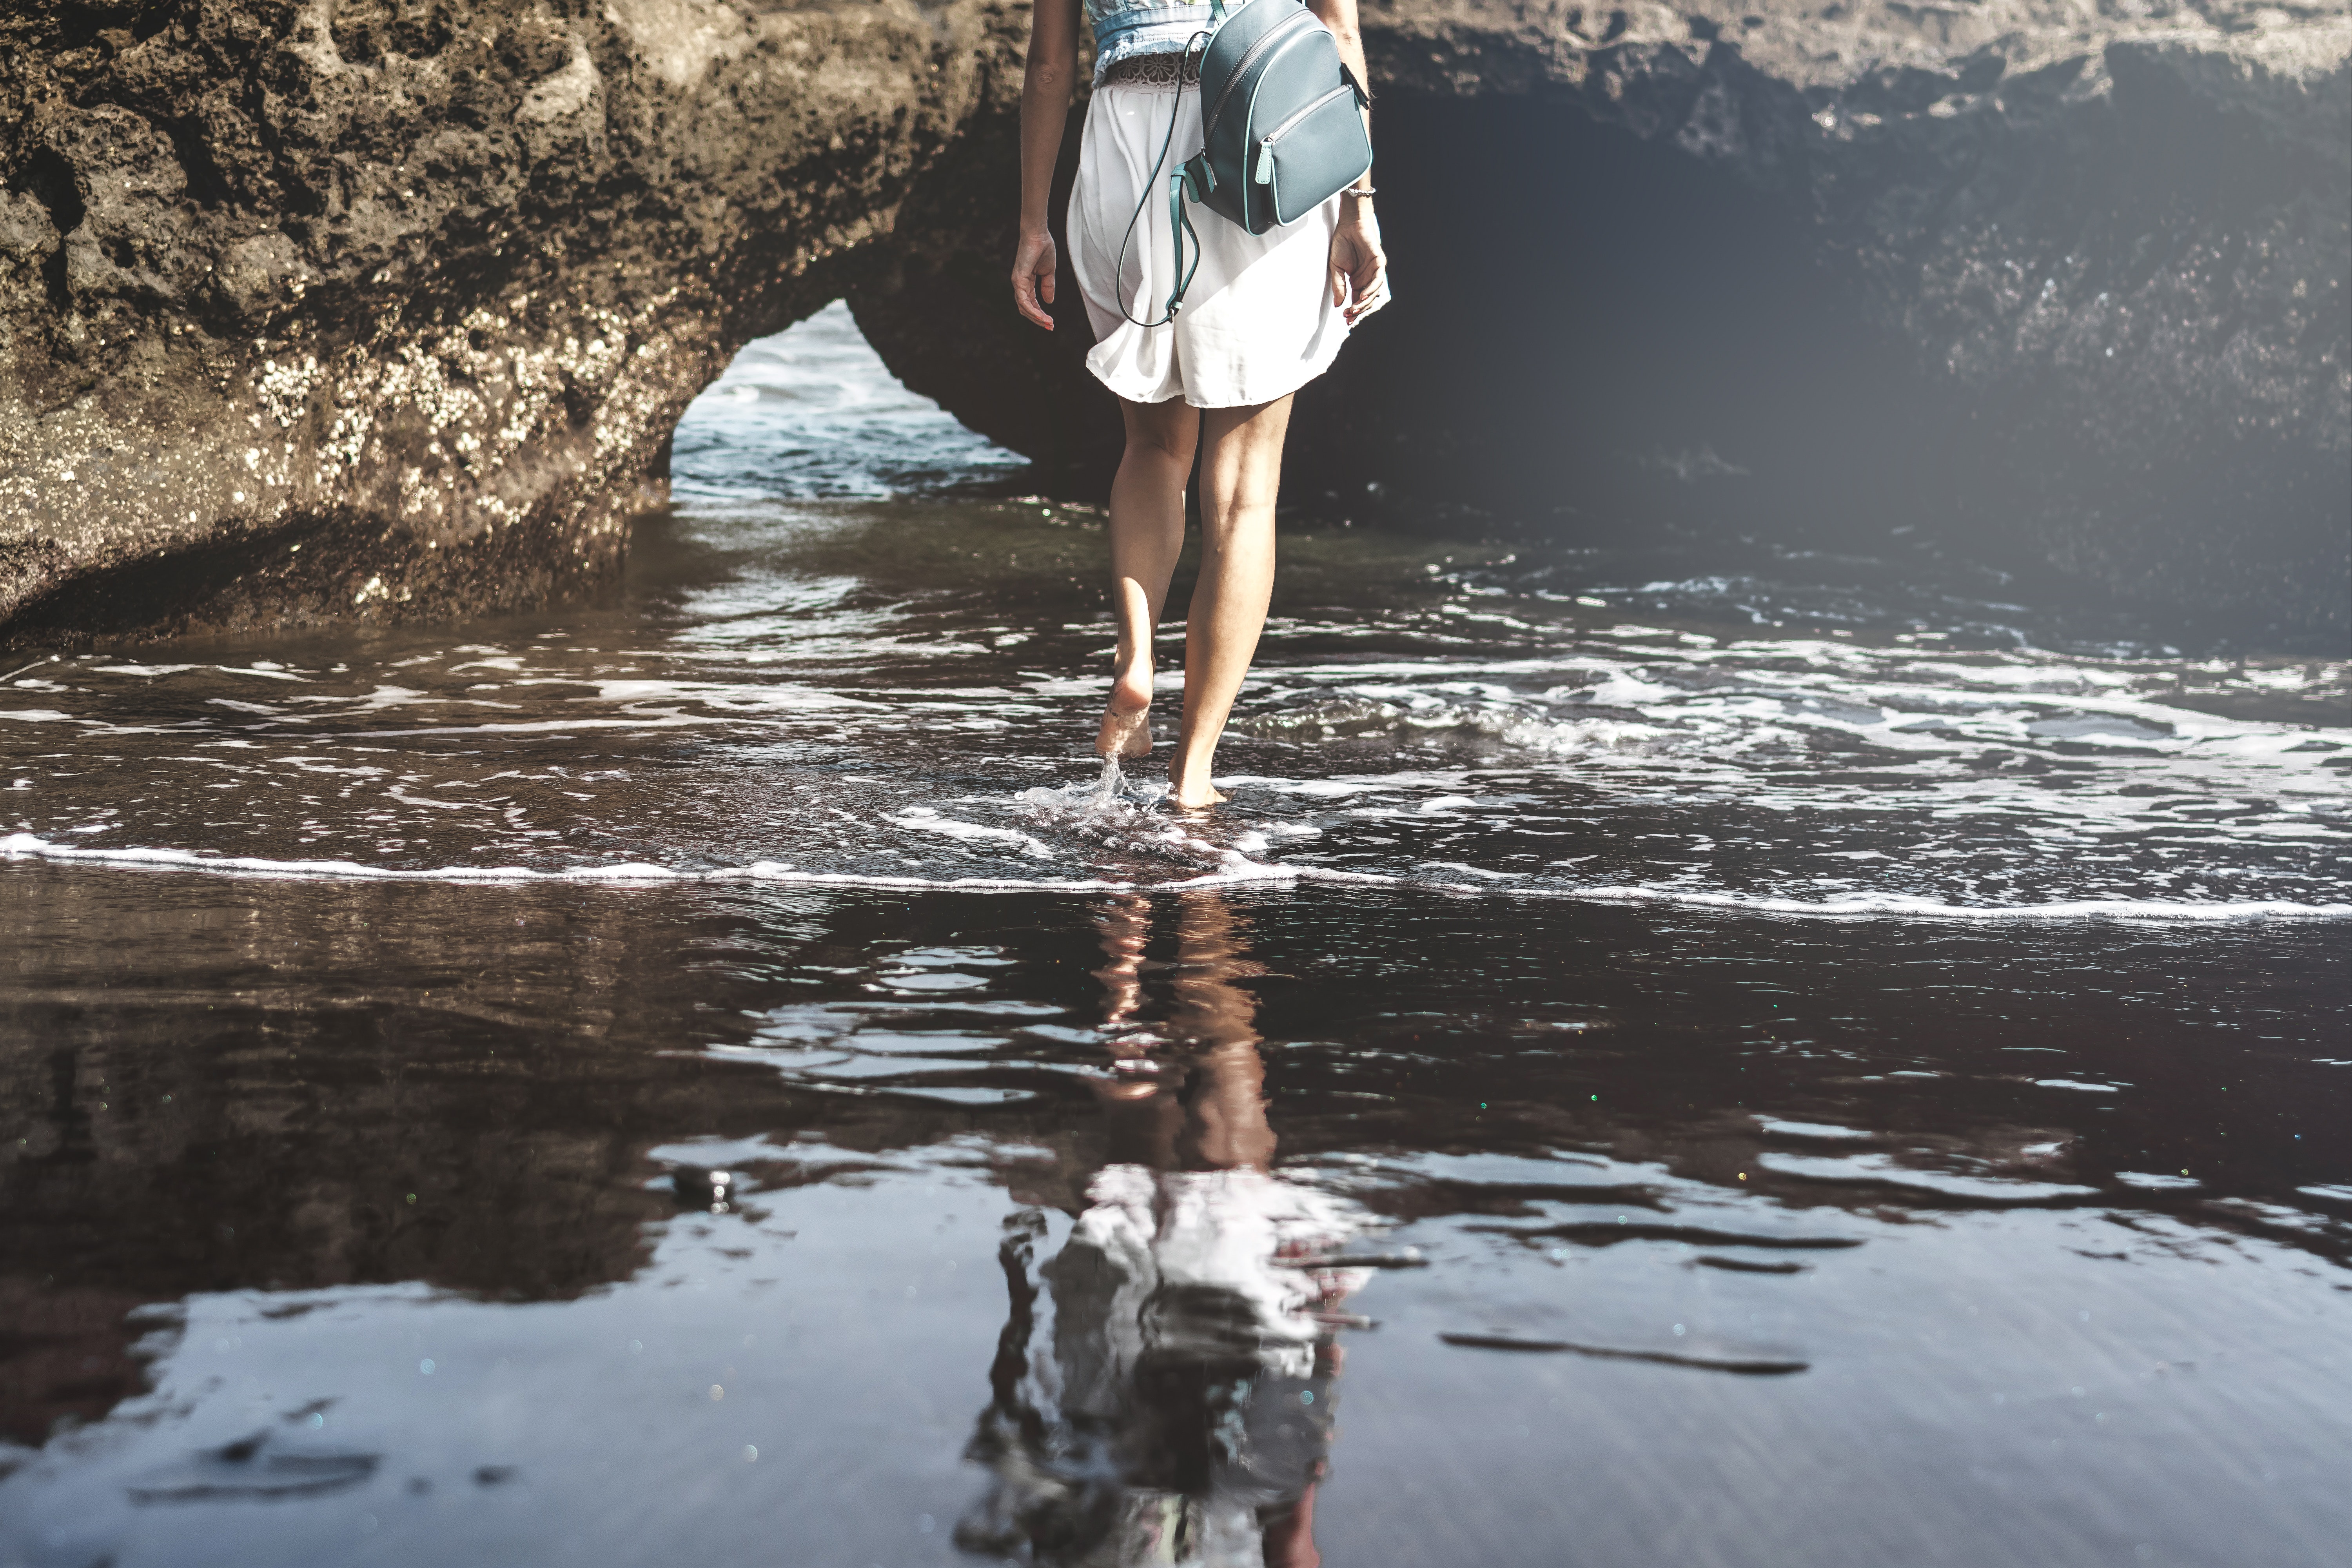
water, reflection, leg, beauty, human leg, wave, sea, human body, photography, thigh, ocean, rock, puddle, coast, vacation, beach, shoe, tide